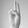
ASL letter: U